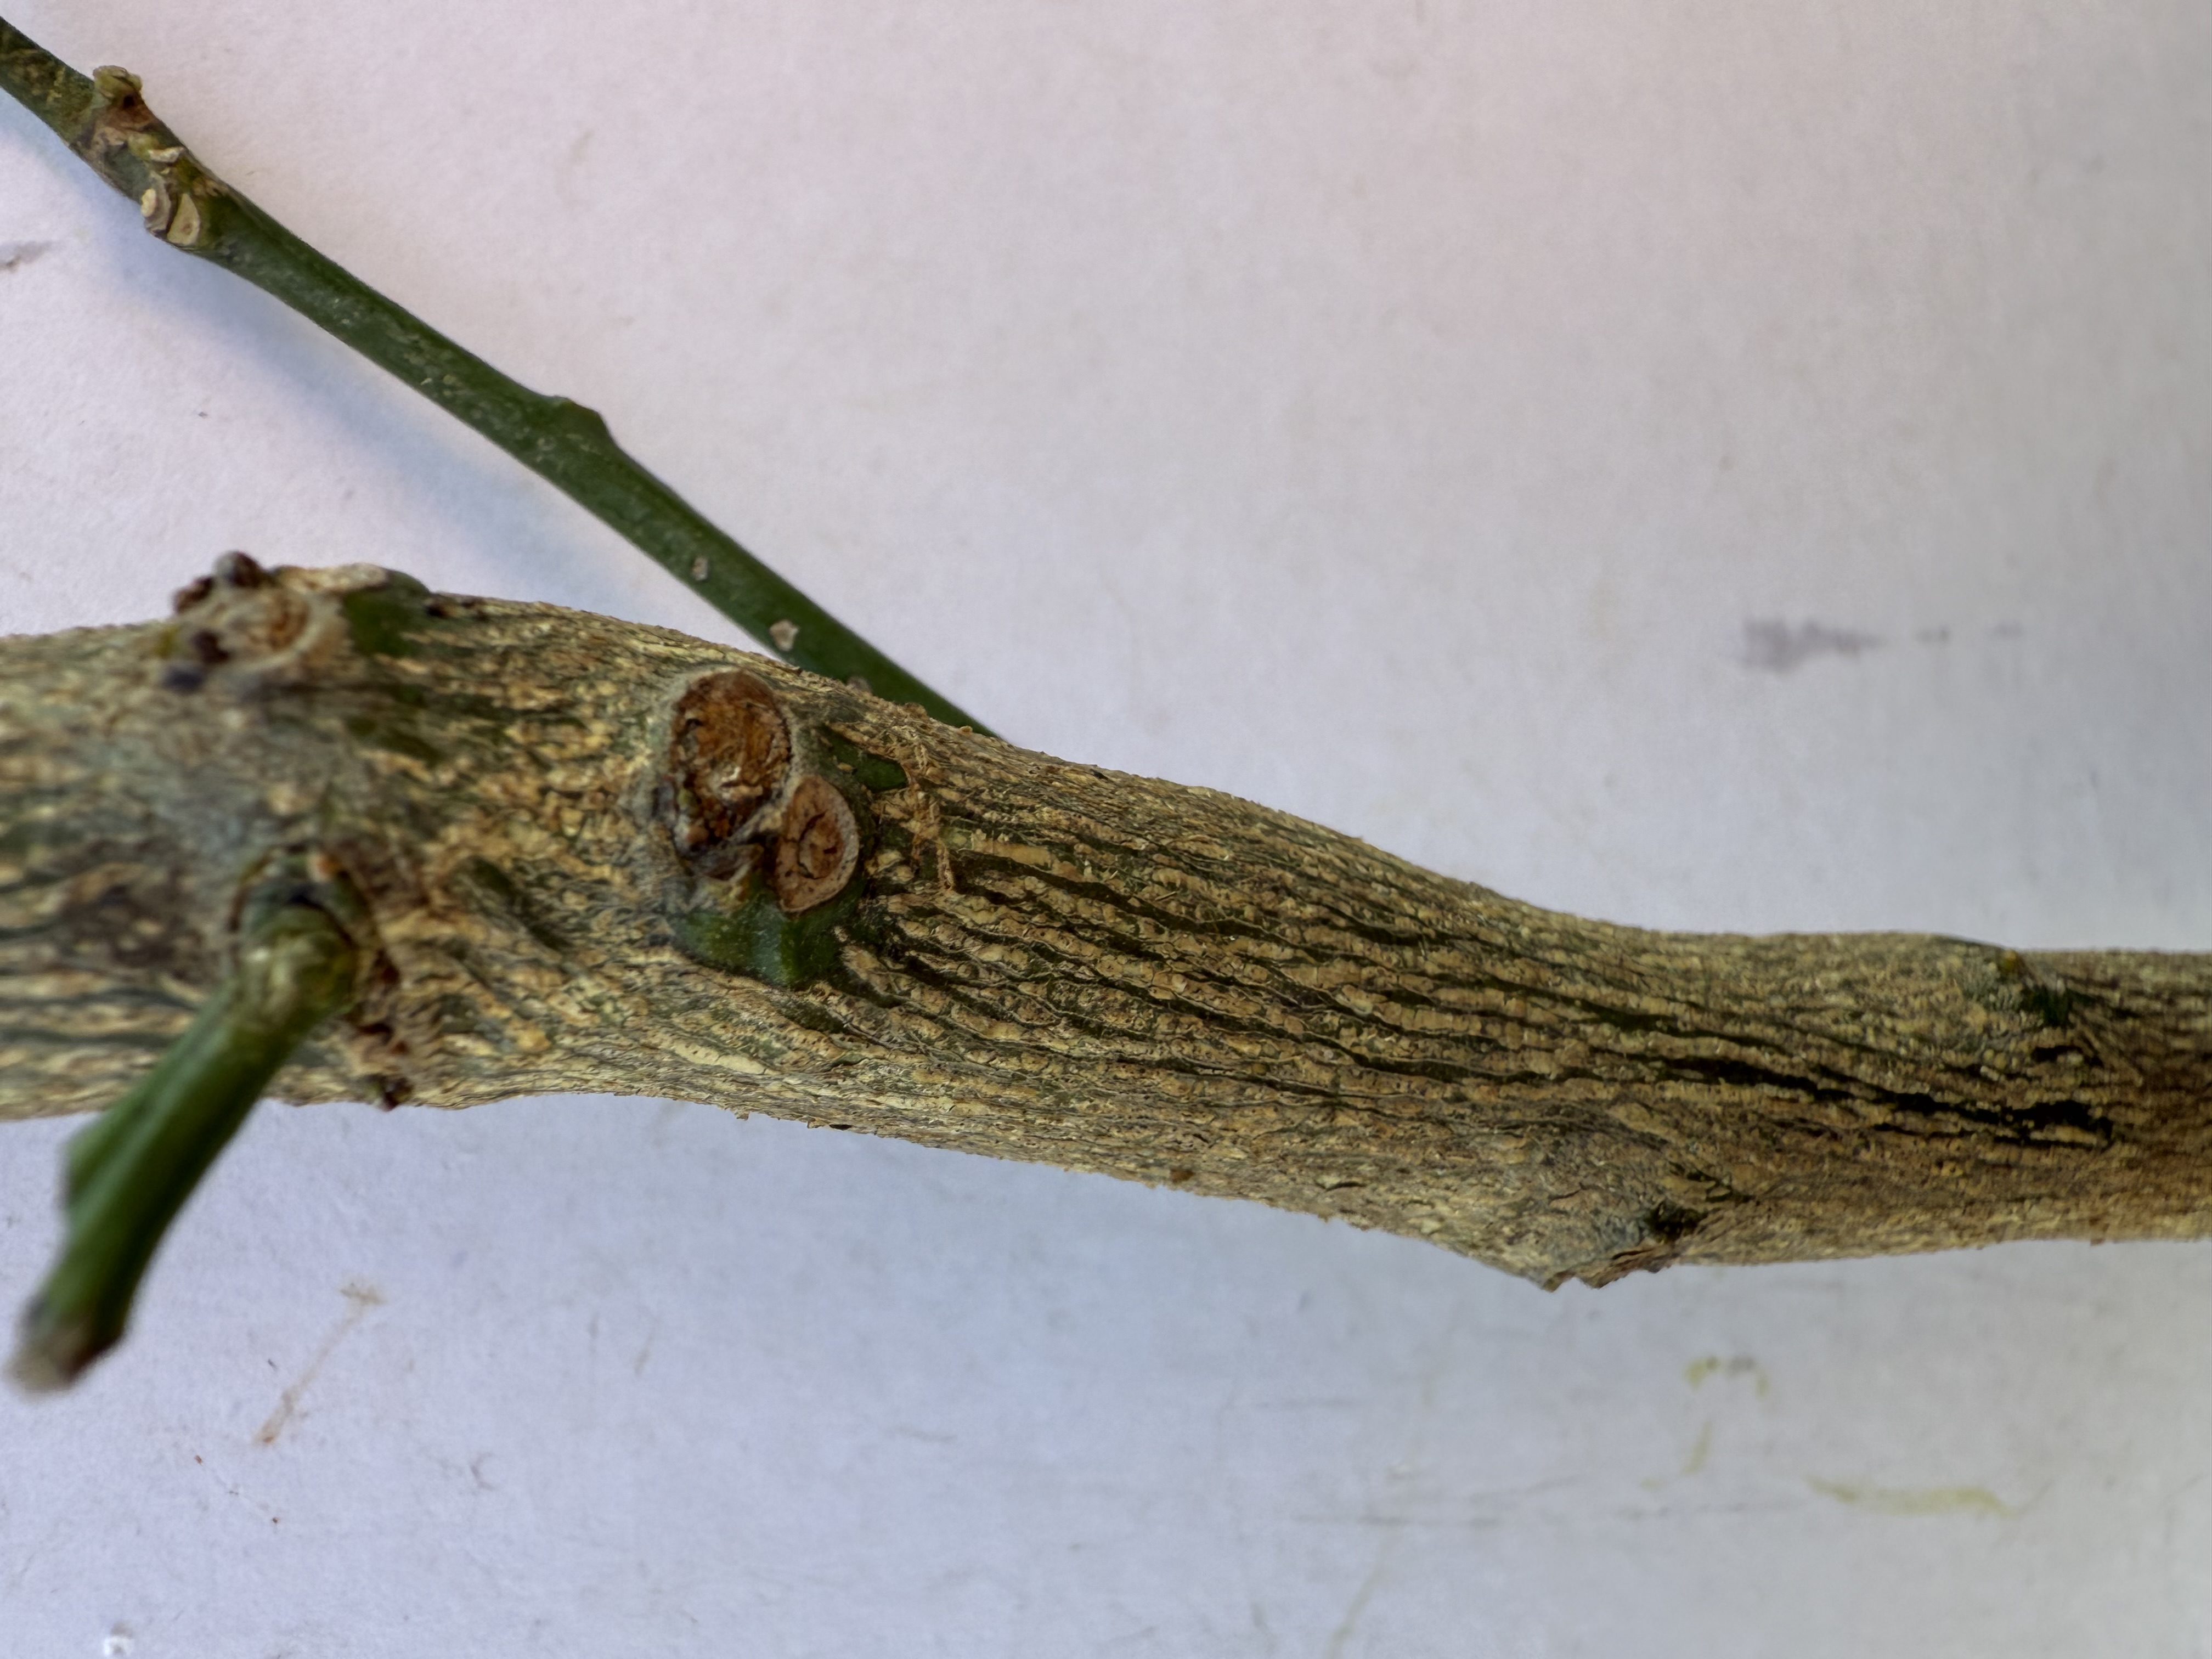
Variety: Orange